Monarchy of Pakistan

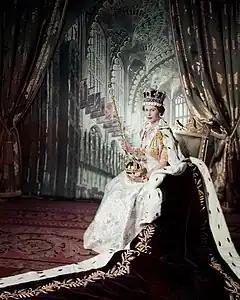
The Queen's coronation gown was embroidered with the three emblems of Pakistan: wheat, in oat-shaped diamante and fronds of golden crystal; cotton, made in silver with leaves of green silk; and jute, embroidered in green silk and golden thread.

Following George VI's death on 6 February 1952, his elder daughter Princess Elizabeth became the new monarch of Pakistan. She was proclaimed Queen throughout her realms, including in Pakistan, where she was honoured with a 21-gun salute on 8 February.